Carll House (Dix Hills, New York)

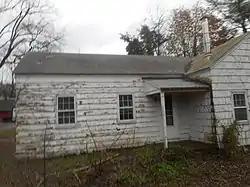
The Carll House as taken from behind a fence on Deer Park Avenue in November 2019.

Carll House is a historic home located on Deer Park Avenue across from the vicinity of the intersection with Wolf Hill Road in Dix Hills in Suffolk County, New York. It was built about 1750 and is a -story, five bay gable roof residence with a -story side addition. Also on the property are three contributing 19th century barns, a small pond, and cottage. It was added to the National Register of Historic Places in 1985.